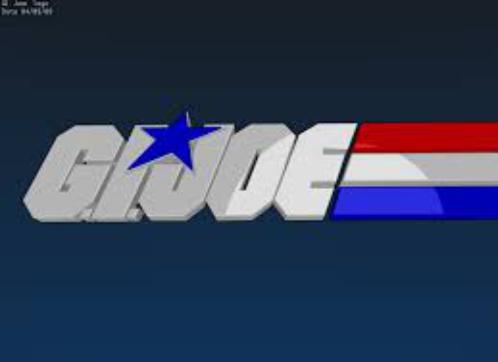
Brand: g.i. joe
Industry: Leisure